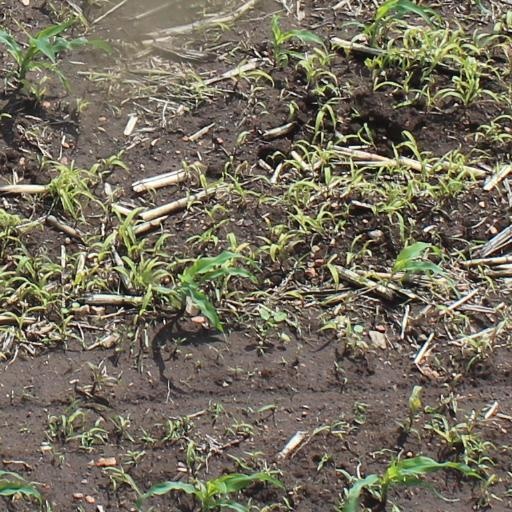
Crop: maize; corn